Gloucester

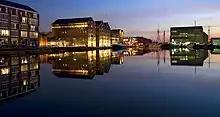
Gloucester Docks at night

By the mid-17th century, only the gatehouse and keep of Gloucester Castle remained, the latter of which was being used as a gaol until it was deemed unsuitable and demolished in the late 1780s. By 1791, the new gaol was completed leaving no trace of the former castle.